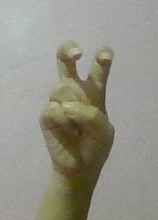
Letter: toot